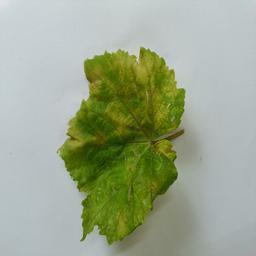
Label: Downy Mildew